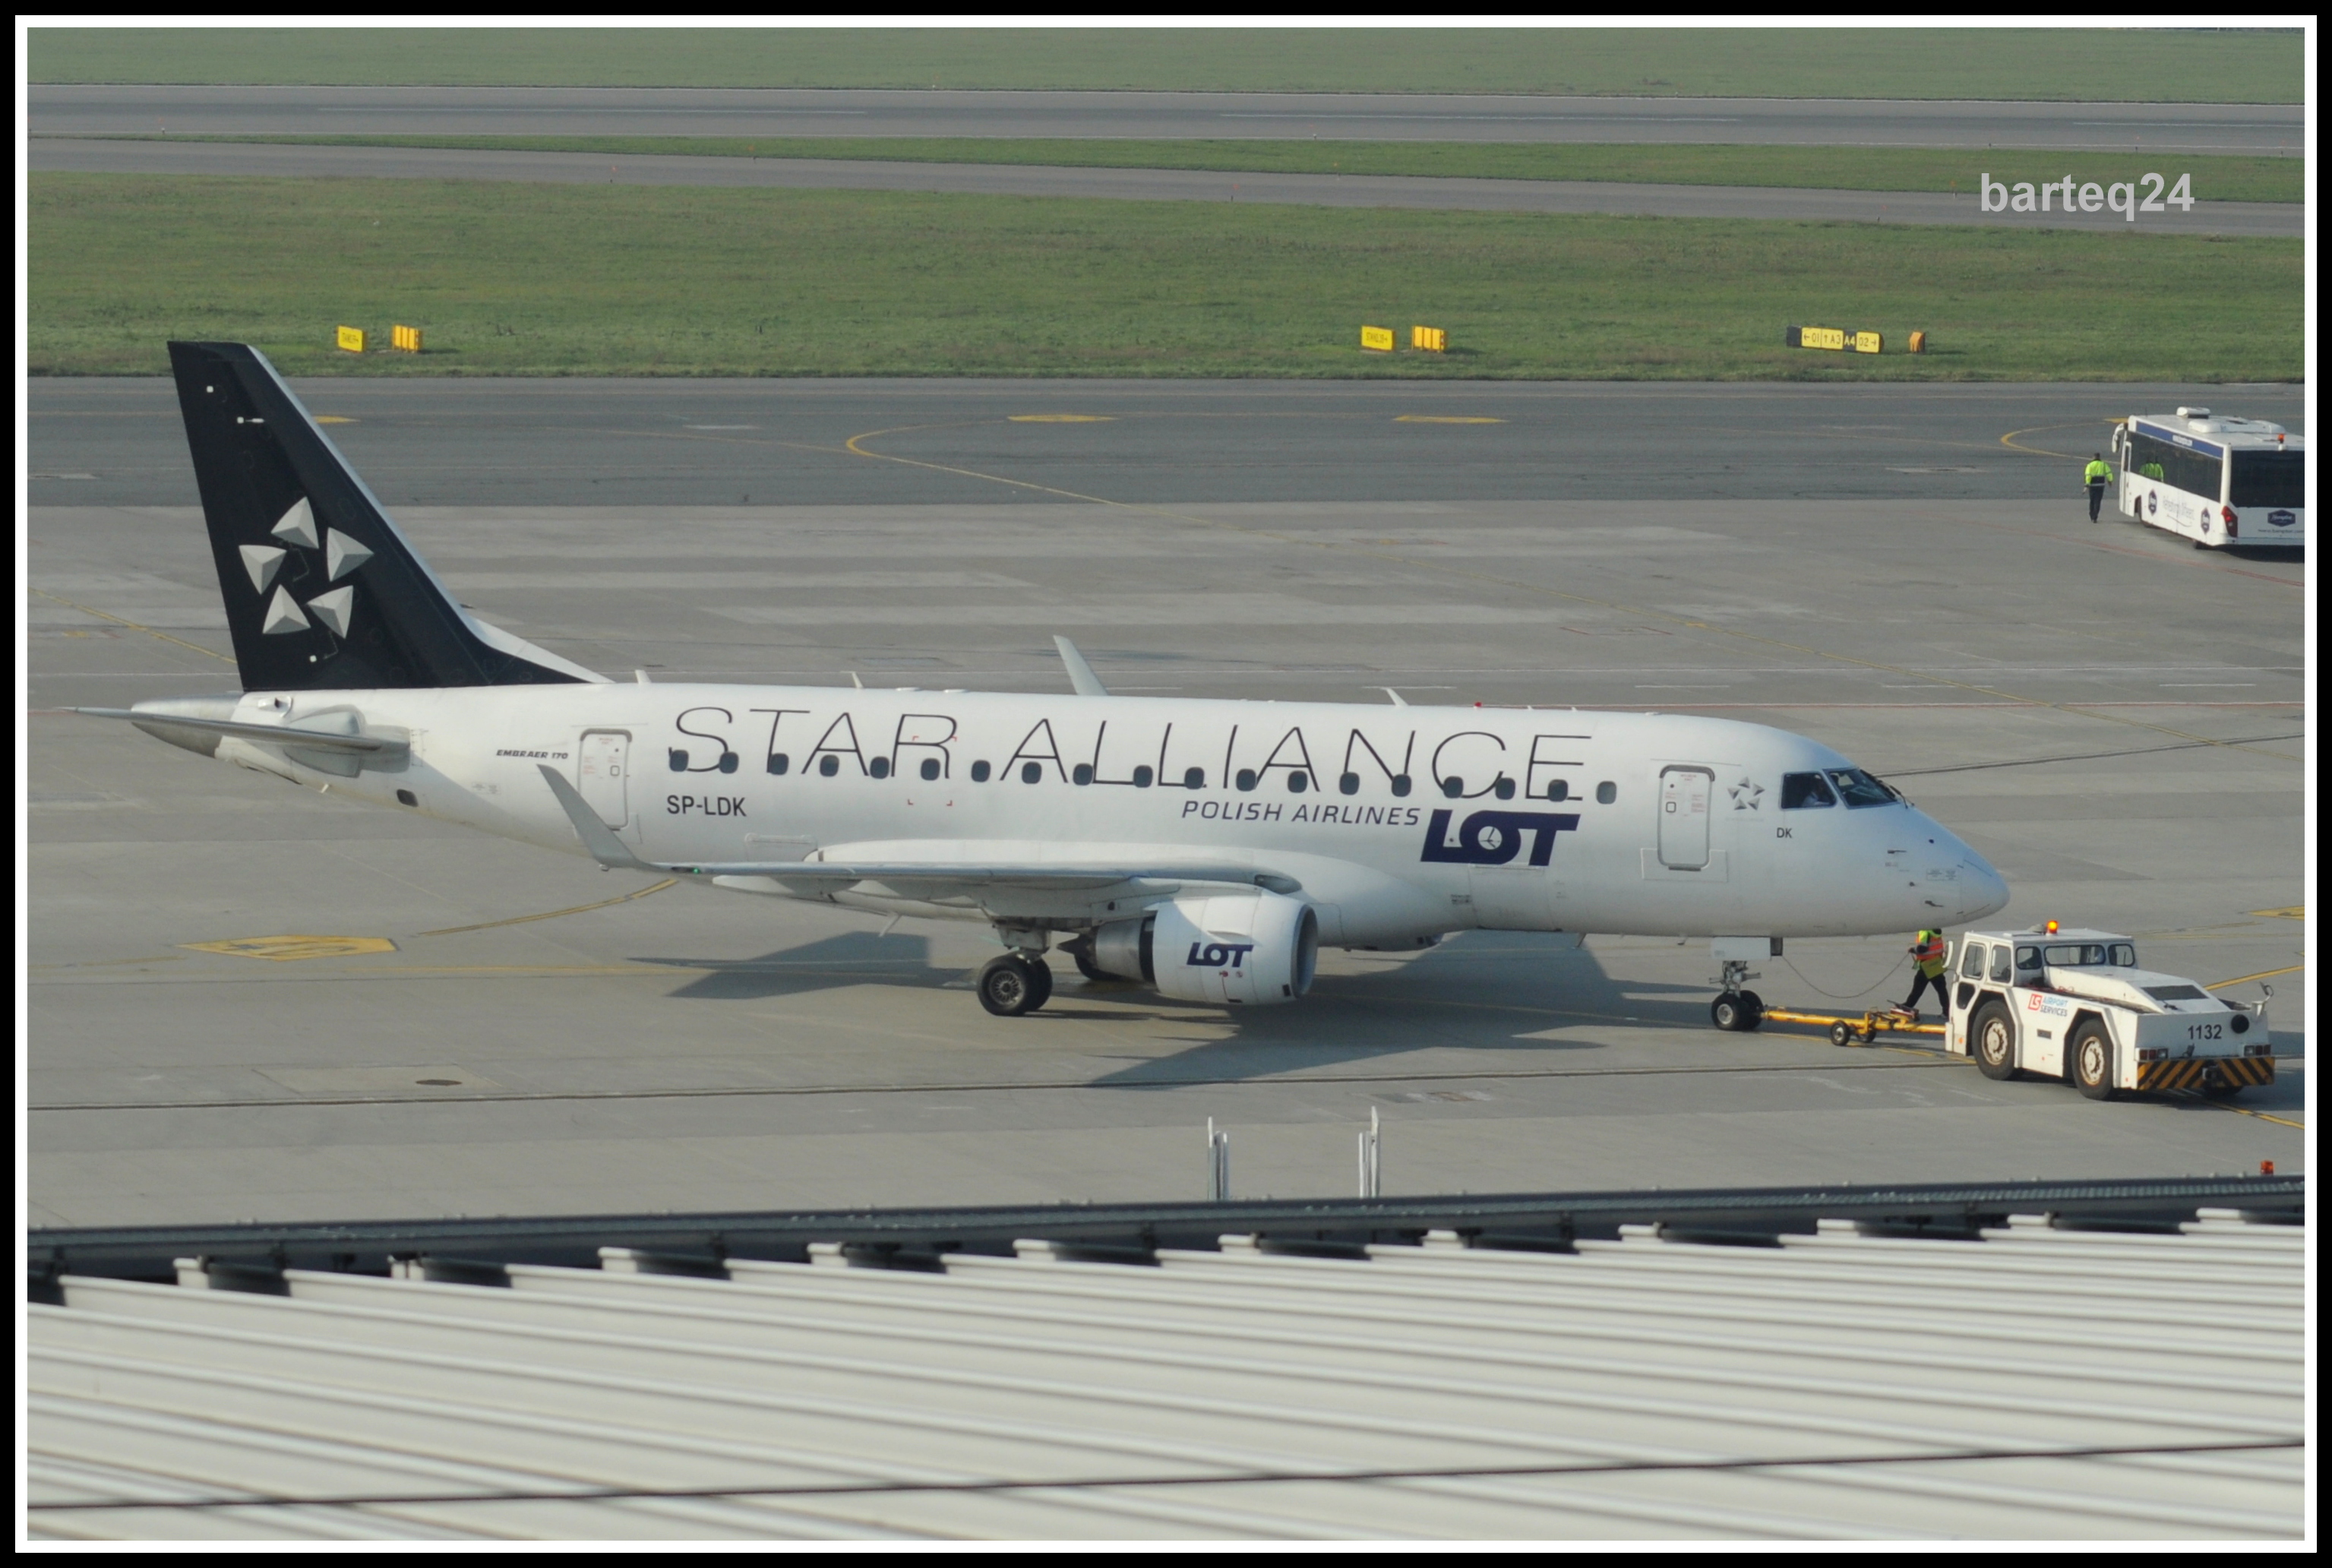
airplane, aircraft, europe, vehicle, airline, aviation, airliner, poland, europa, airbus, lot, polska, warsaw, warszawa, embraer, mazovia, mazowsze, epwa, lotniskochopina, chopinairport, polishairlines, erj170, spldk, staraliance, 17000074, jet aircraft, air travel, narrow body aircraft, airbus a320 family